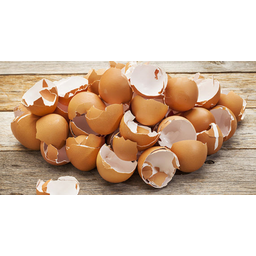
Label: trash